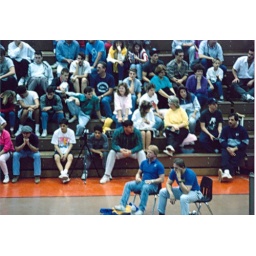
Shawn is in the green shirt in front row.